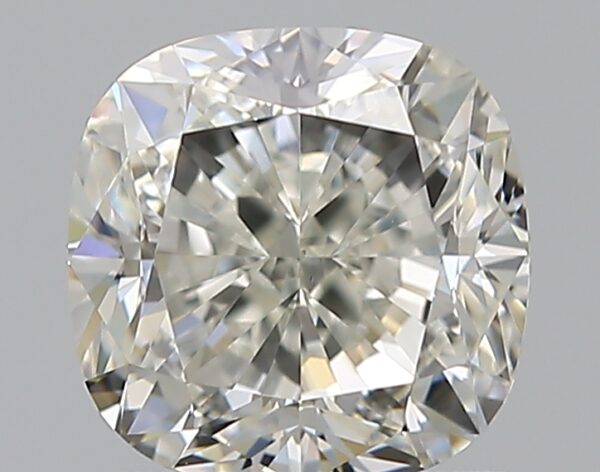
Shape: cushion
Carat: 1.8
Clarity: VS1
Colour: J
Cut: VG
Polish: EX
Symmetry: EX
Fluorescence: M
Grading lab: GIA
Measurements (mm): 6.63 x 6.61 x 4.72